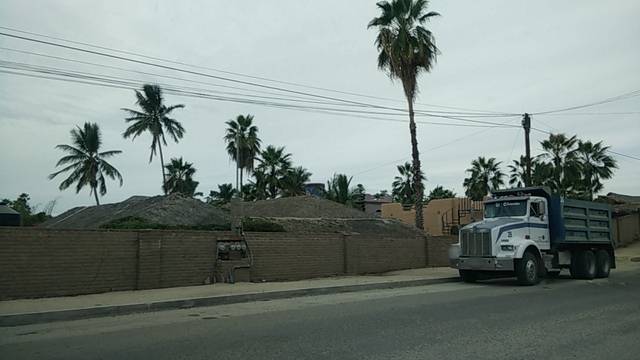
Region: Mexico
Coordinates: 23.445, -110.226